Laetoli

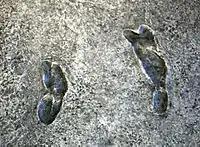
Cast of the Laetoli footprints, on display in the Hall of Human Origins in the Smithsonian Institution's National Museum of Natural History in Washington, D.C.

Laetoli was first recognized by western science in 1935 through a man named Sanimu, who persuaded archeologist Louis Leakey to investigate the area. Several mammalian fossils were collected with a left lower canine tooth originally identified as that of a non-human primate, but later was revealed (in 1979, by P. Andrews and T. White) as the site's first fossil hominin.